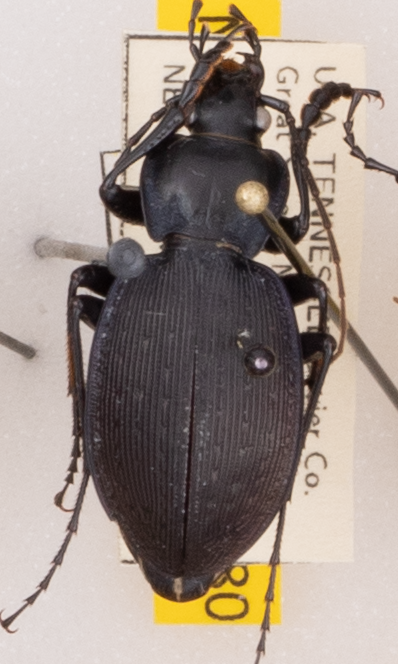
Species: Carabus goryi
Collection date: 2022-08-16
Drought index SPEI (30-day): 1.01
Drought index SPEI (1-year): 0.938
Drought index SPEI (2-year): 2.09